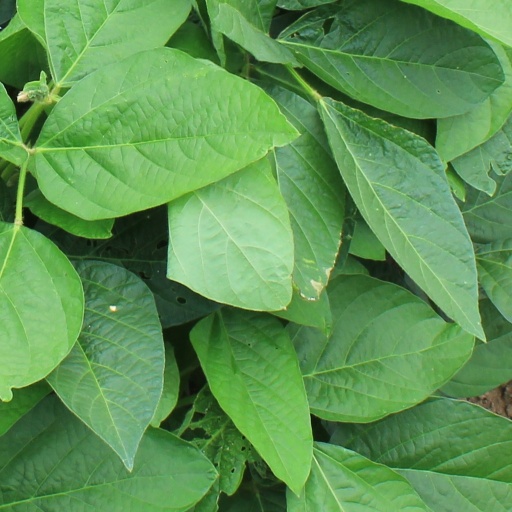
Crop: soybean